Gijón

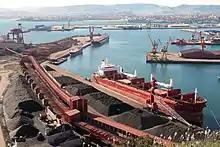
The port of El Musel, to the west of the city, as seen from Campa Torres.

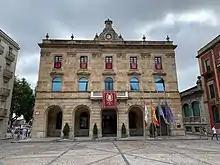
Town hall in Plaza Mayor

Cultural activities are carried out throughout the year, which increase considerably in the summer months, especially in August due to the Feast of the Assumption, with parties, music and theater. This complements the continuous programming of the Teatro Municipal Jovellanos (Jovellanos Municipal Theater). The various festivities carried out in Gijón include: